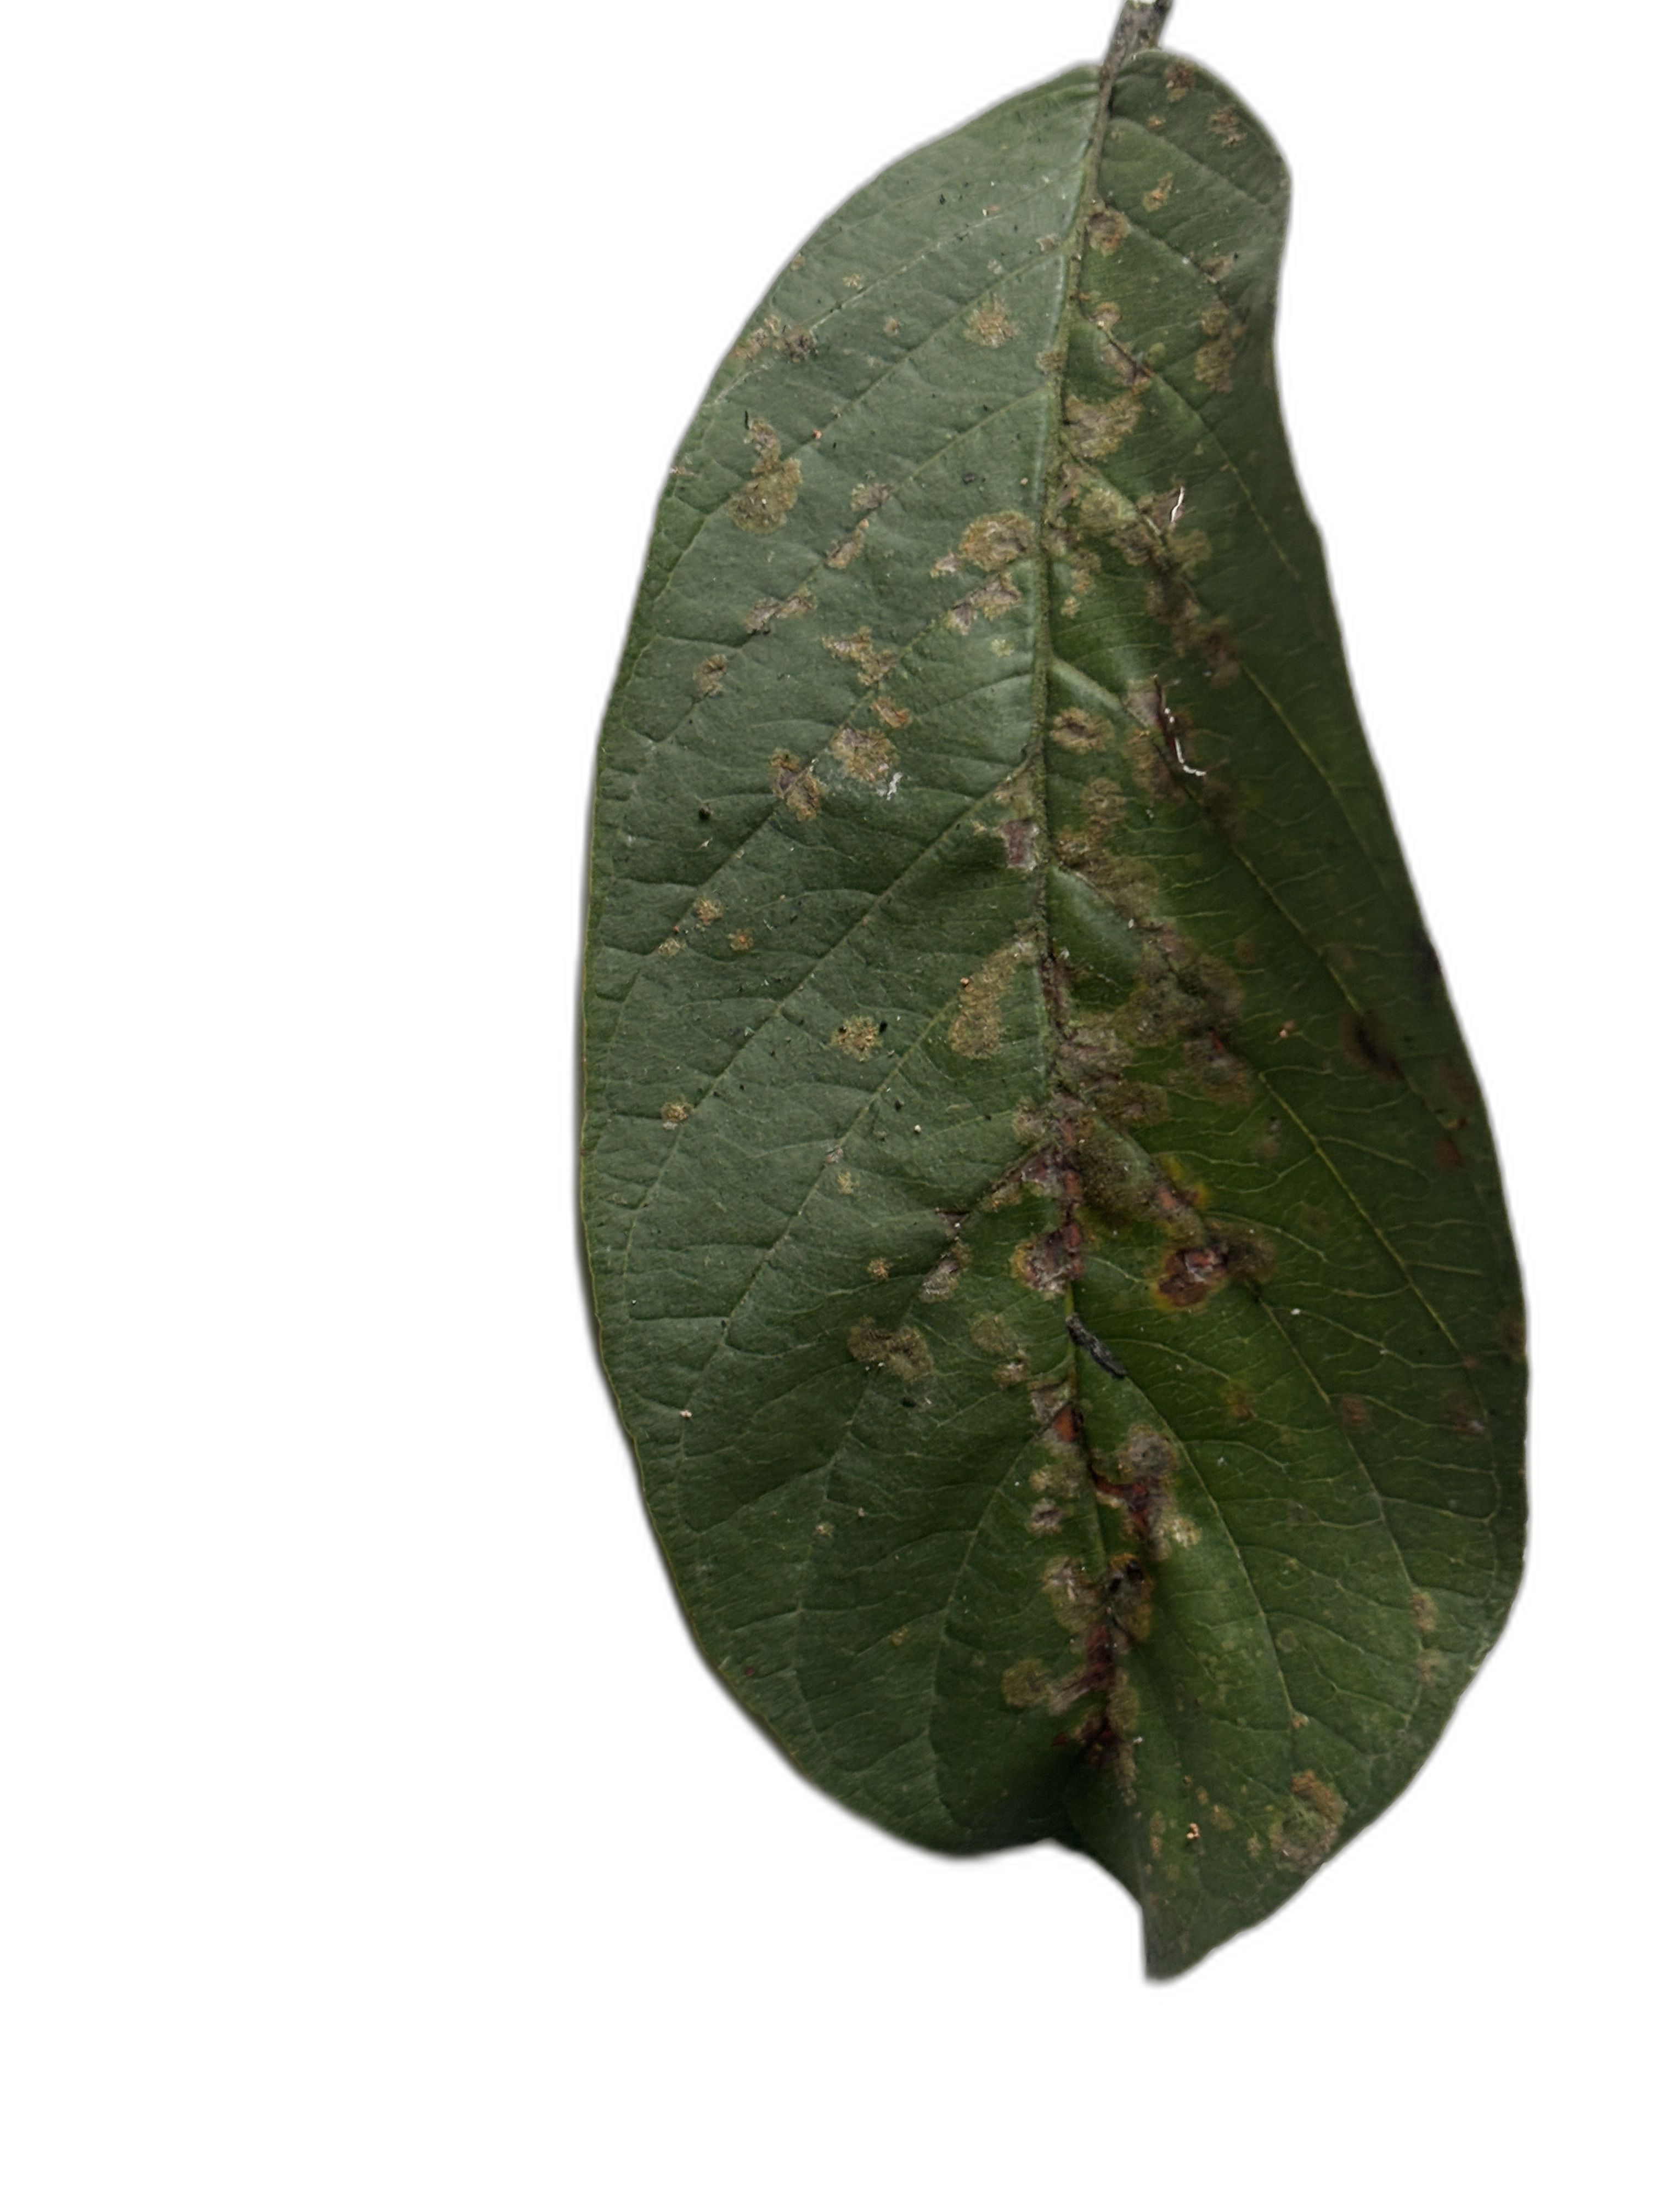
Plant part: leaf
Disease: Anthracnose